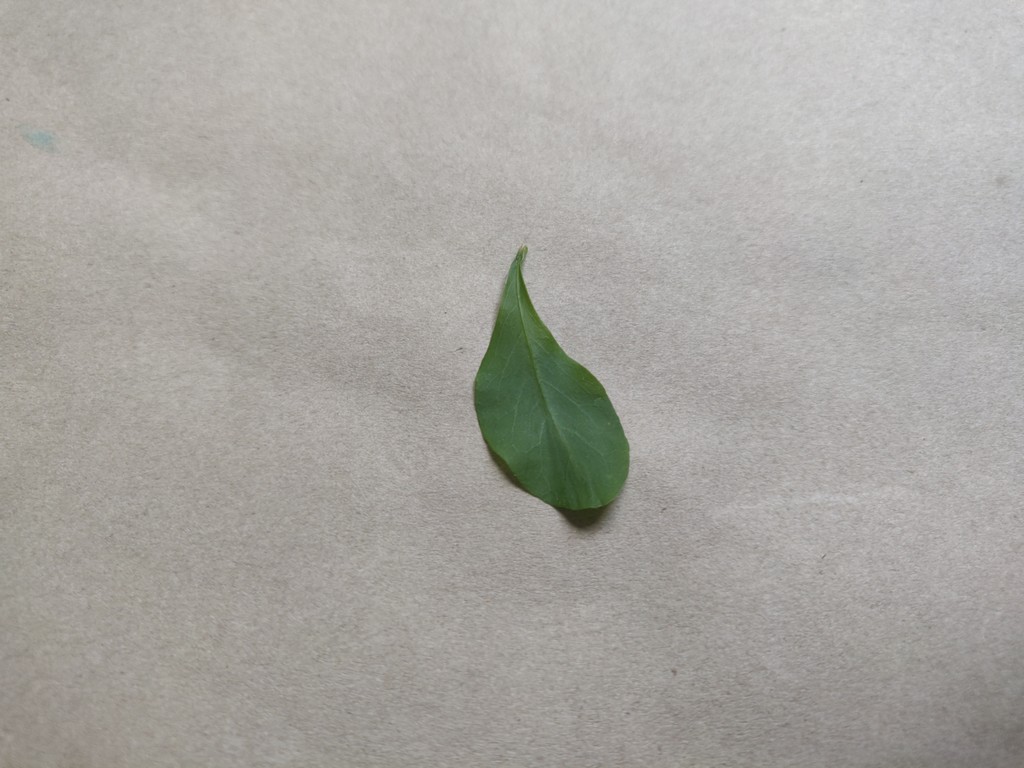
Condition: Healthy
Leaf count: single
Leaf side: front